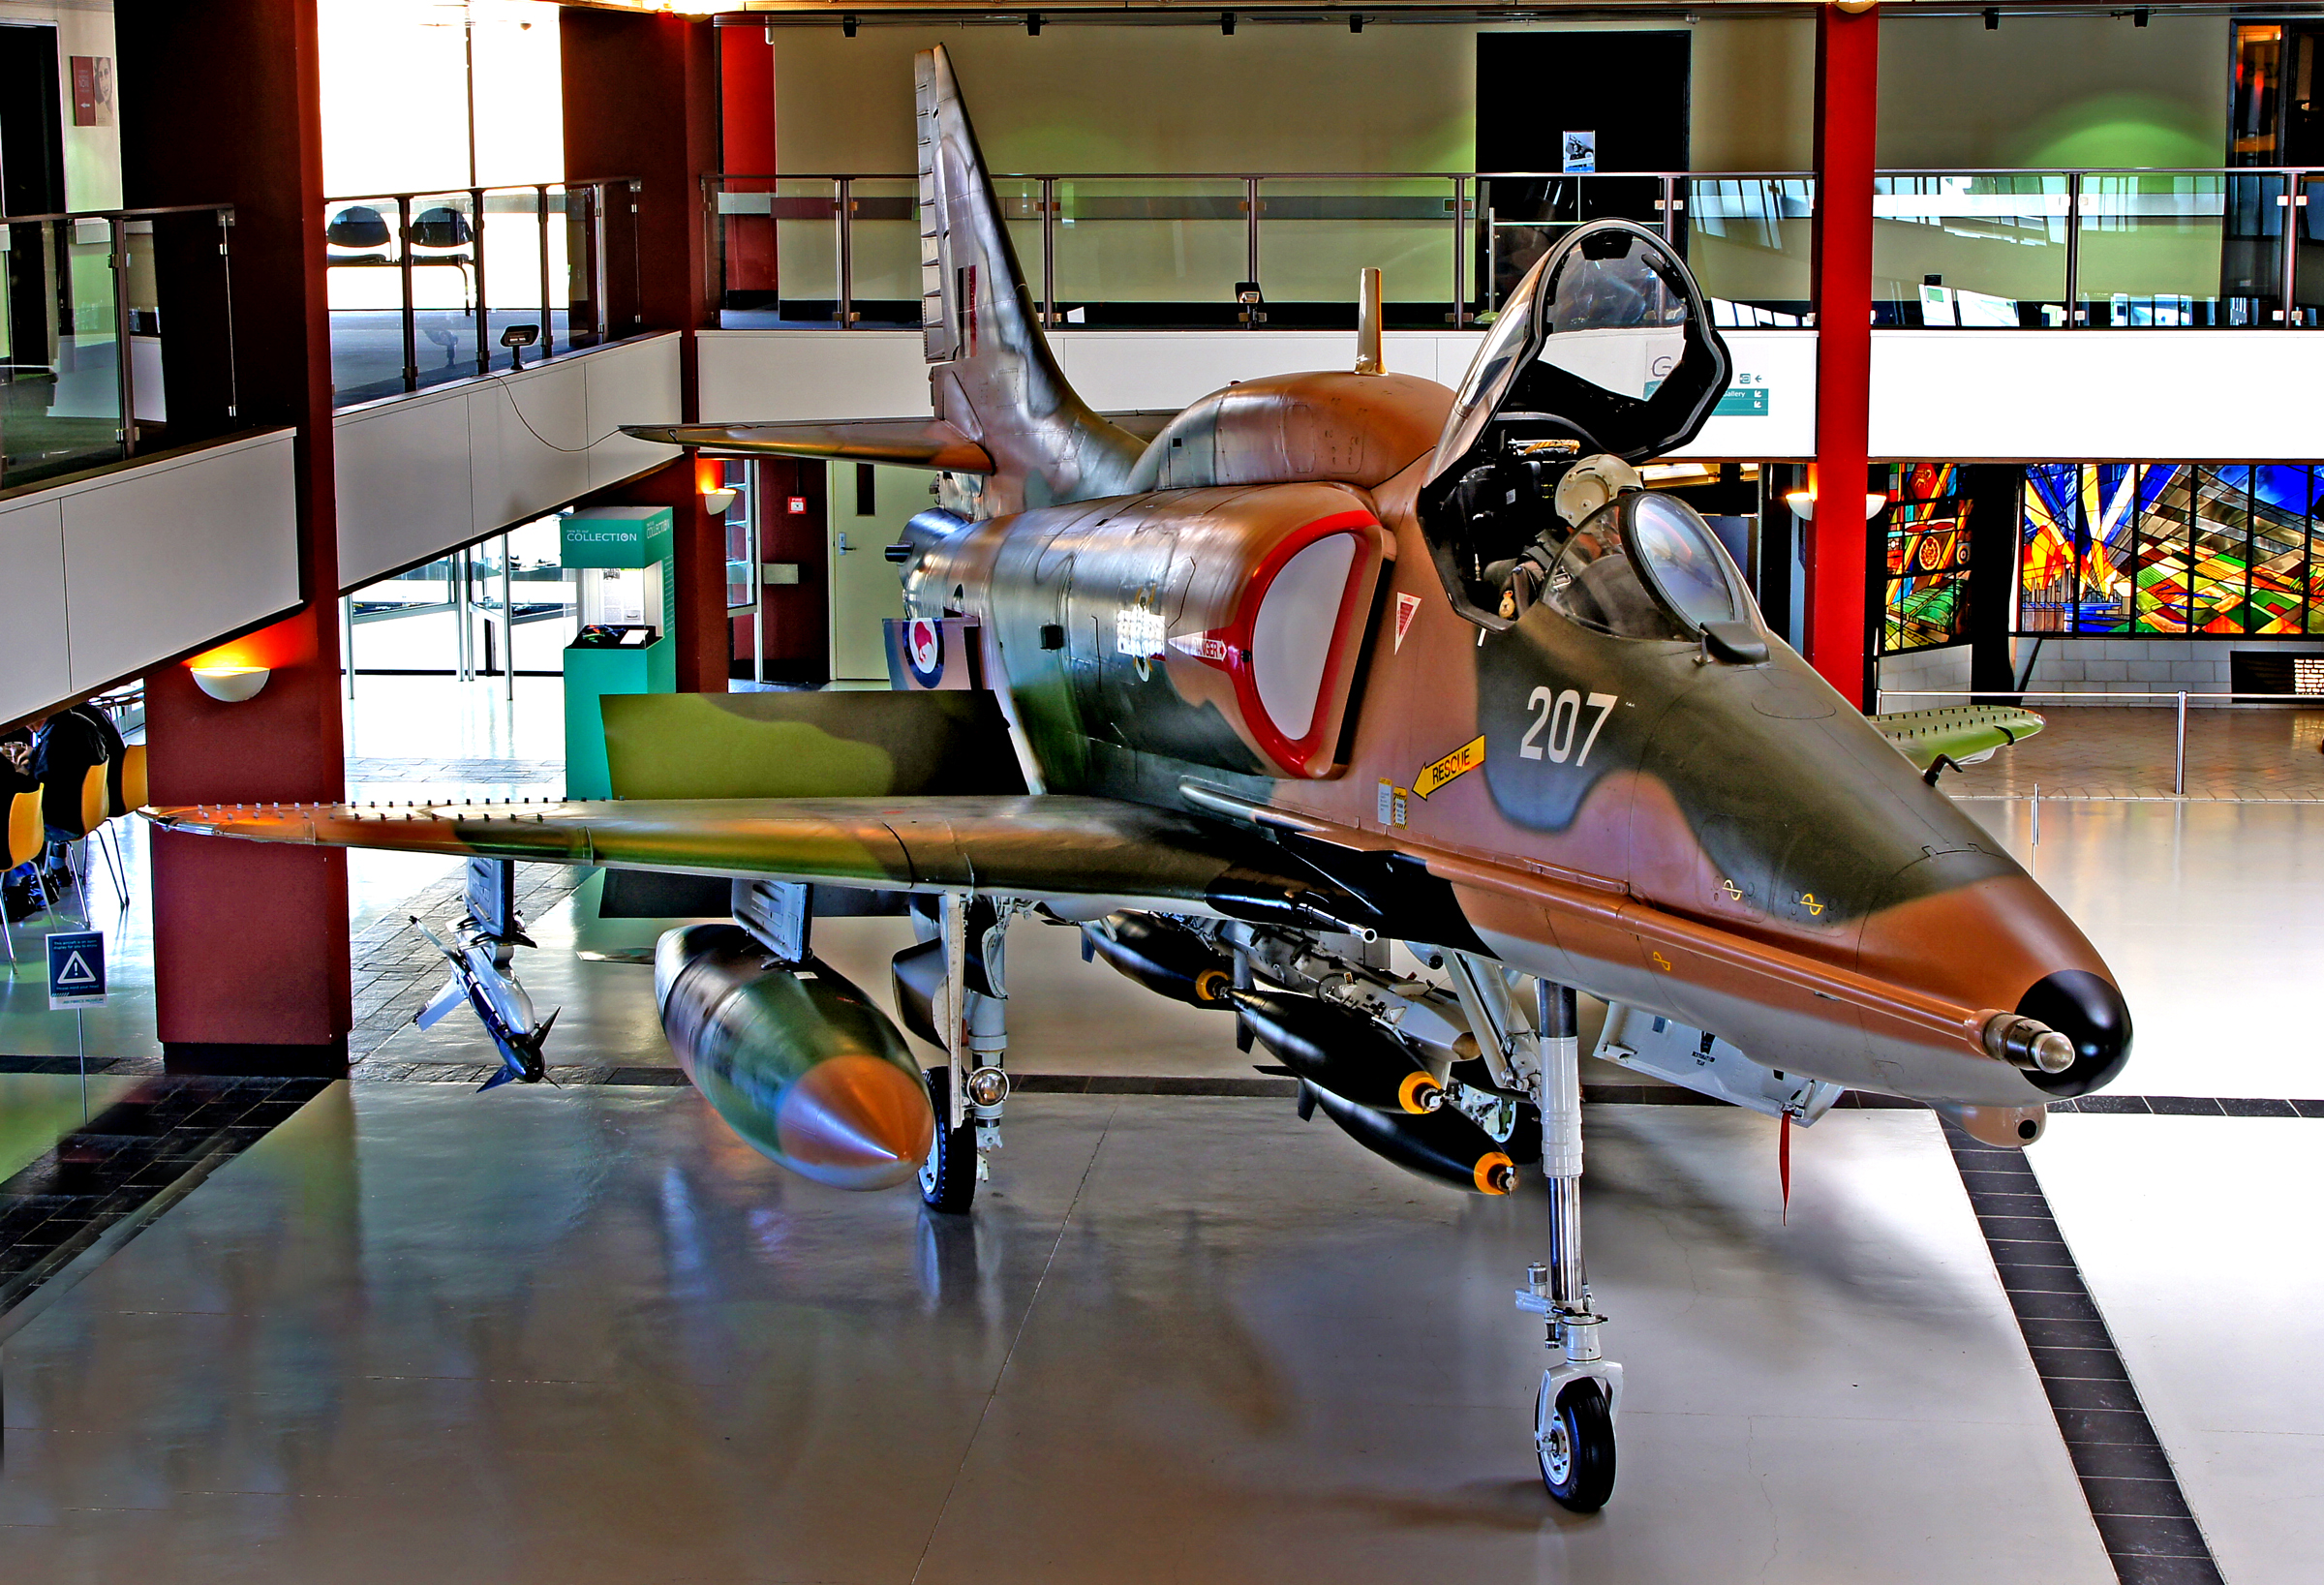
airplane, aircraft, airforce, vehicle, aviation, machine, art, tourist attraction, mcdonnell, skyhawk, douglas, a4c, fighter aircraft, military aircraft